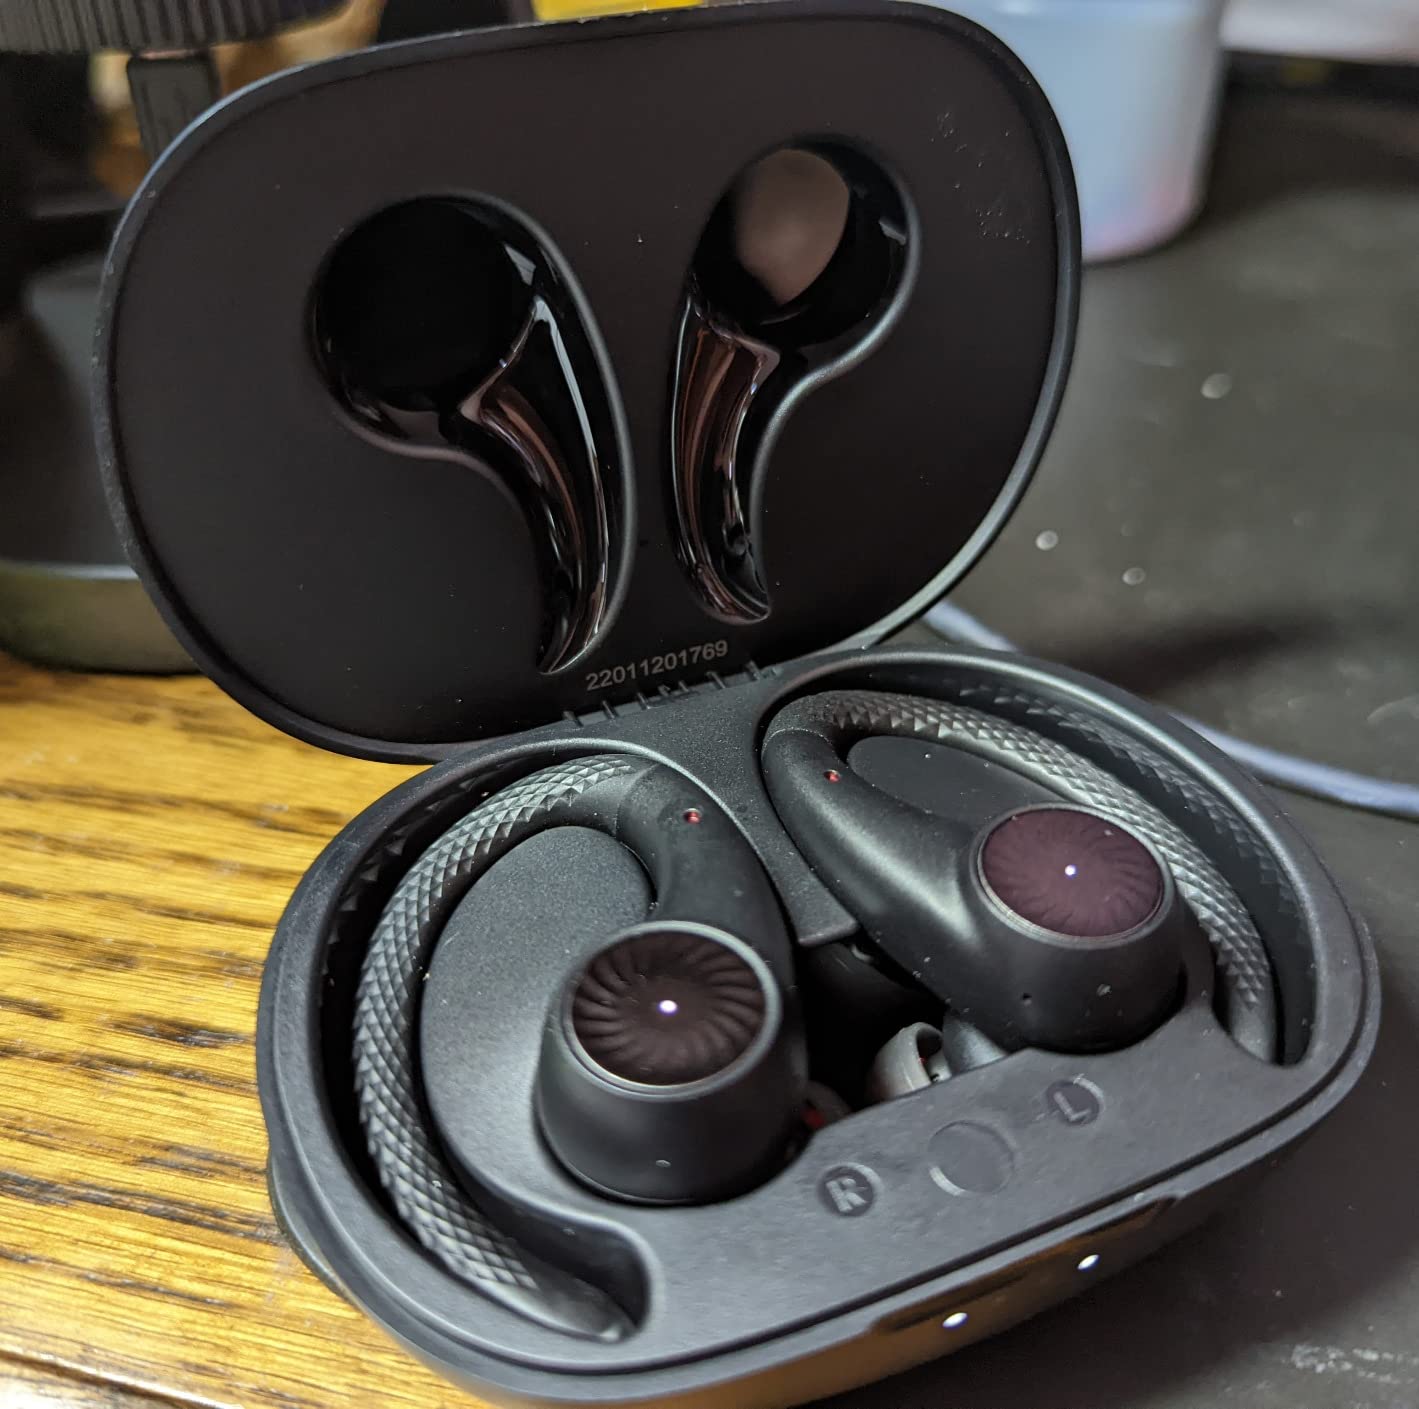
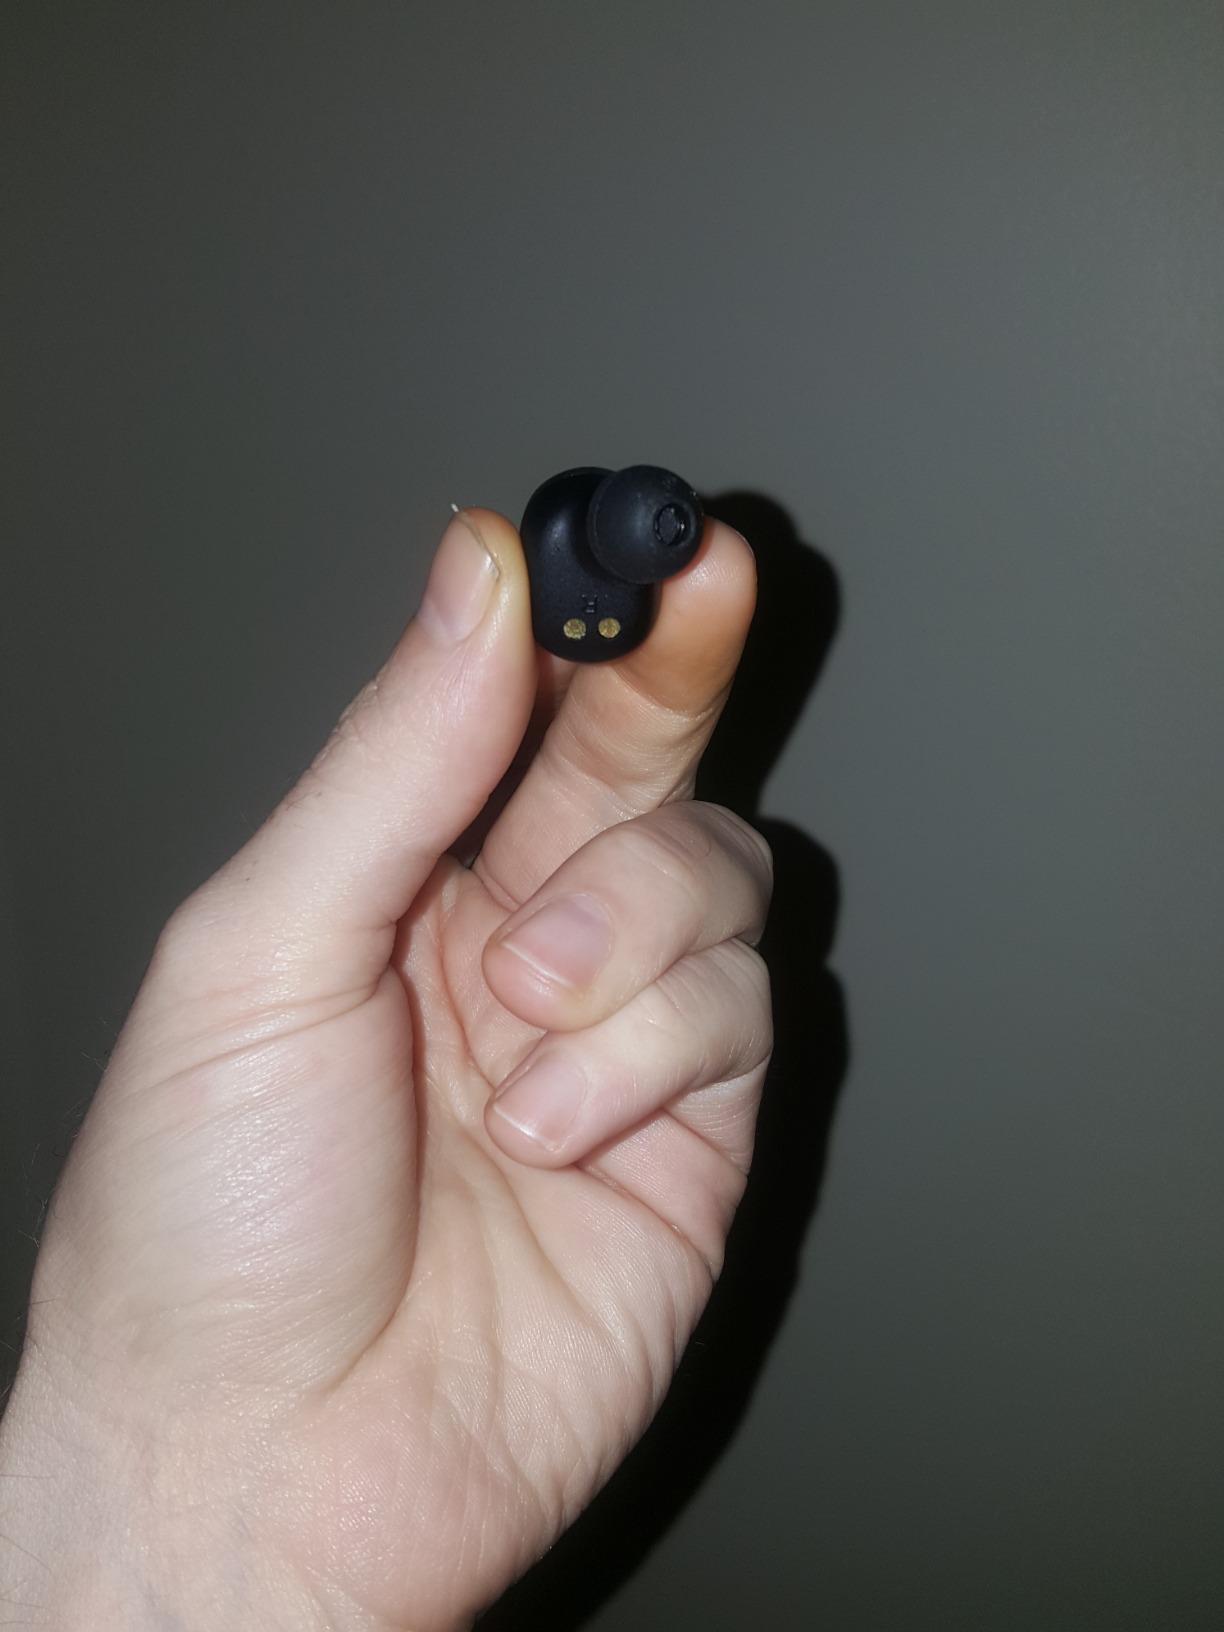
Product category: earbuds
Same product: no